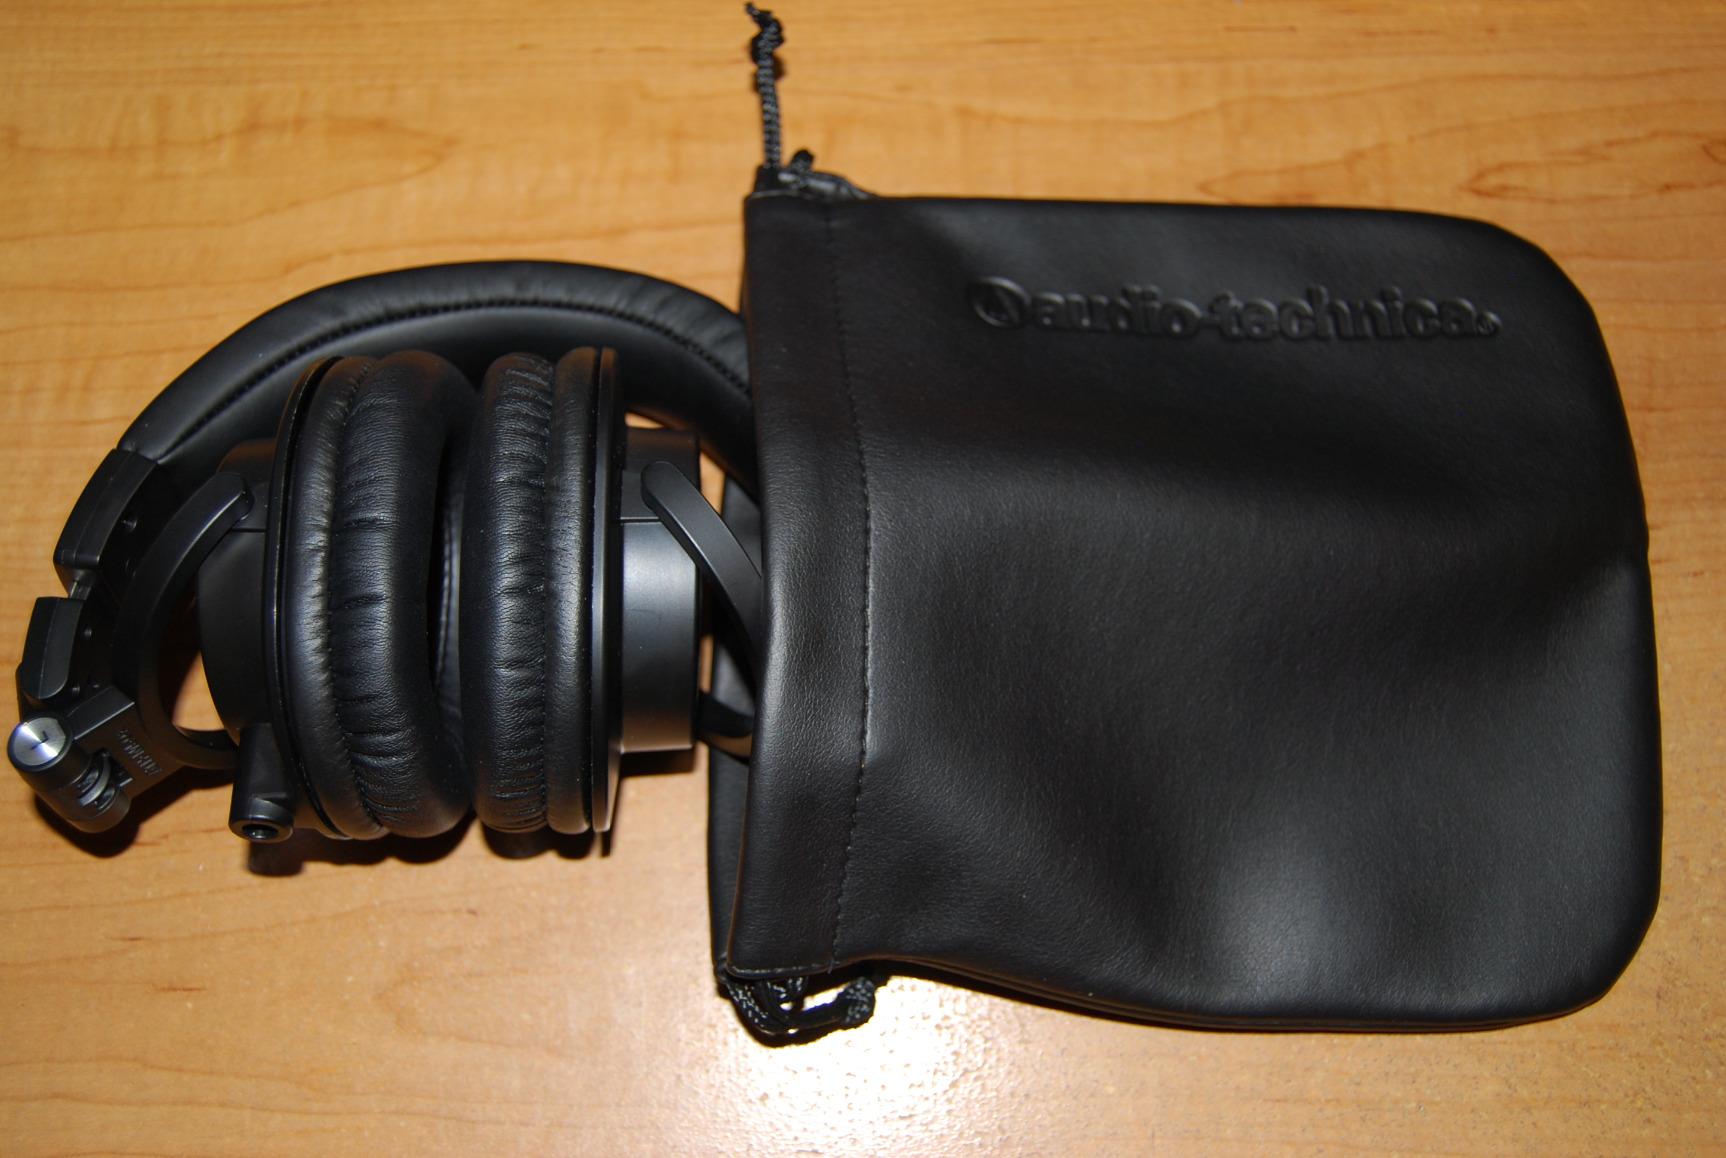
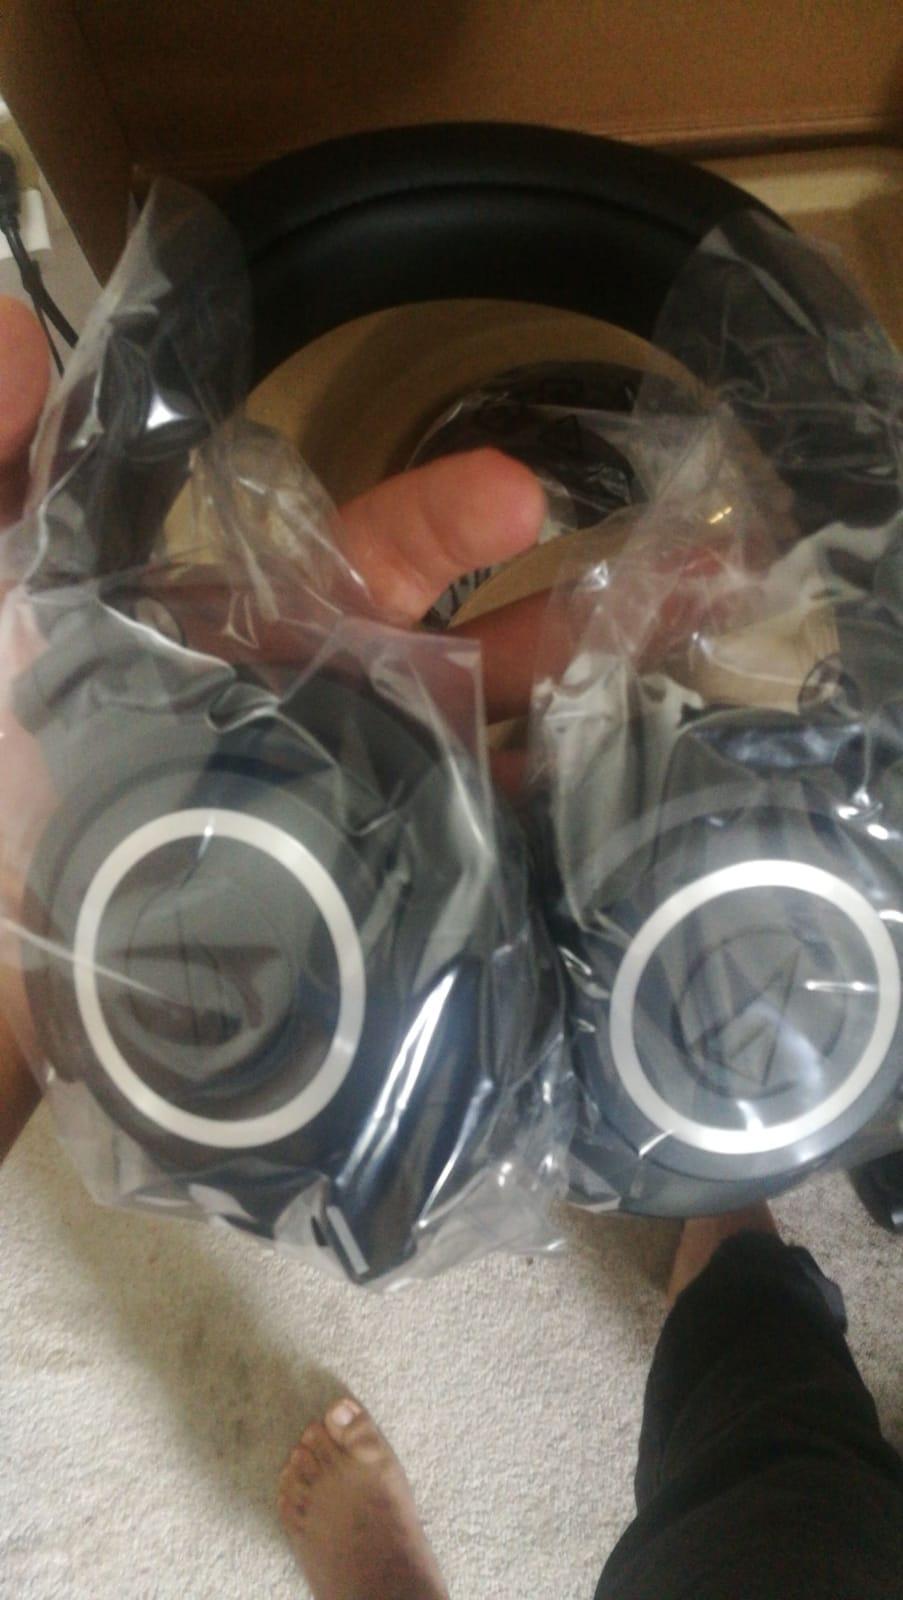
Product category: headphones
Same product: yes